History of Sega

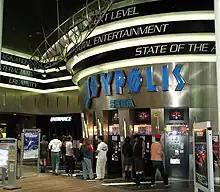
Entrance to Tokyo Joypolis, the flagship Sega indoor theme park, in 1999

Aside from the Saturn, Sega made forays in the consumer PC market with the 1995 establishment of SegaSoft, which was tasked with creating original Saturn and PC games. The mid-1990s also saw Sega making efforts to expand beyond its image as a strictly kids-oriented, family entertainment company, by publishing a number of games with extreme violence and sexual themes, and introducing the "Deep Water" label to mark games with mature content. From 1994 to 1999, Sega participated in the pinball market when it took over Data East's pinball division. In December 1997, Sega and CSK jointly purchased an 11 million stake in ASCII Corporation, a Japanese company best known for co-creating the MSX computer.